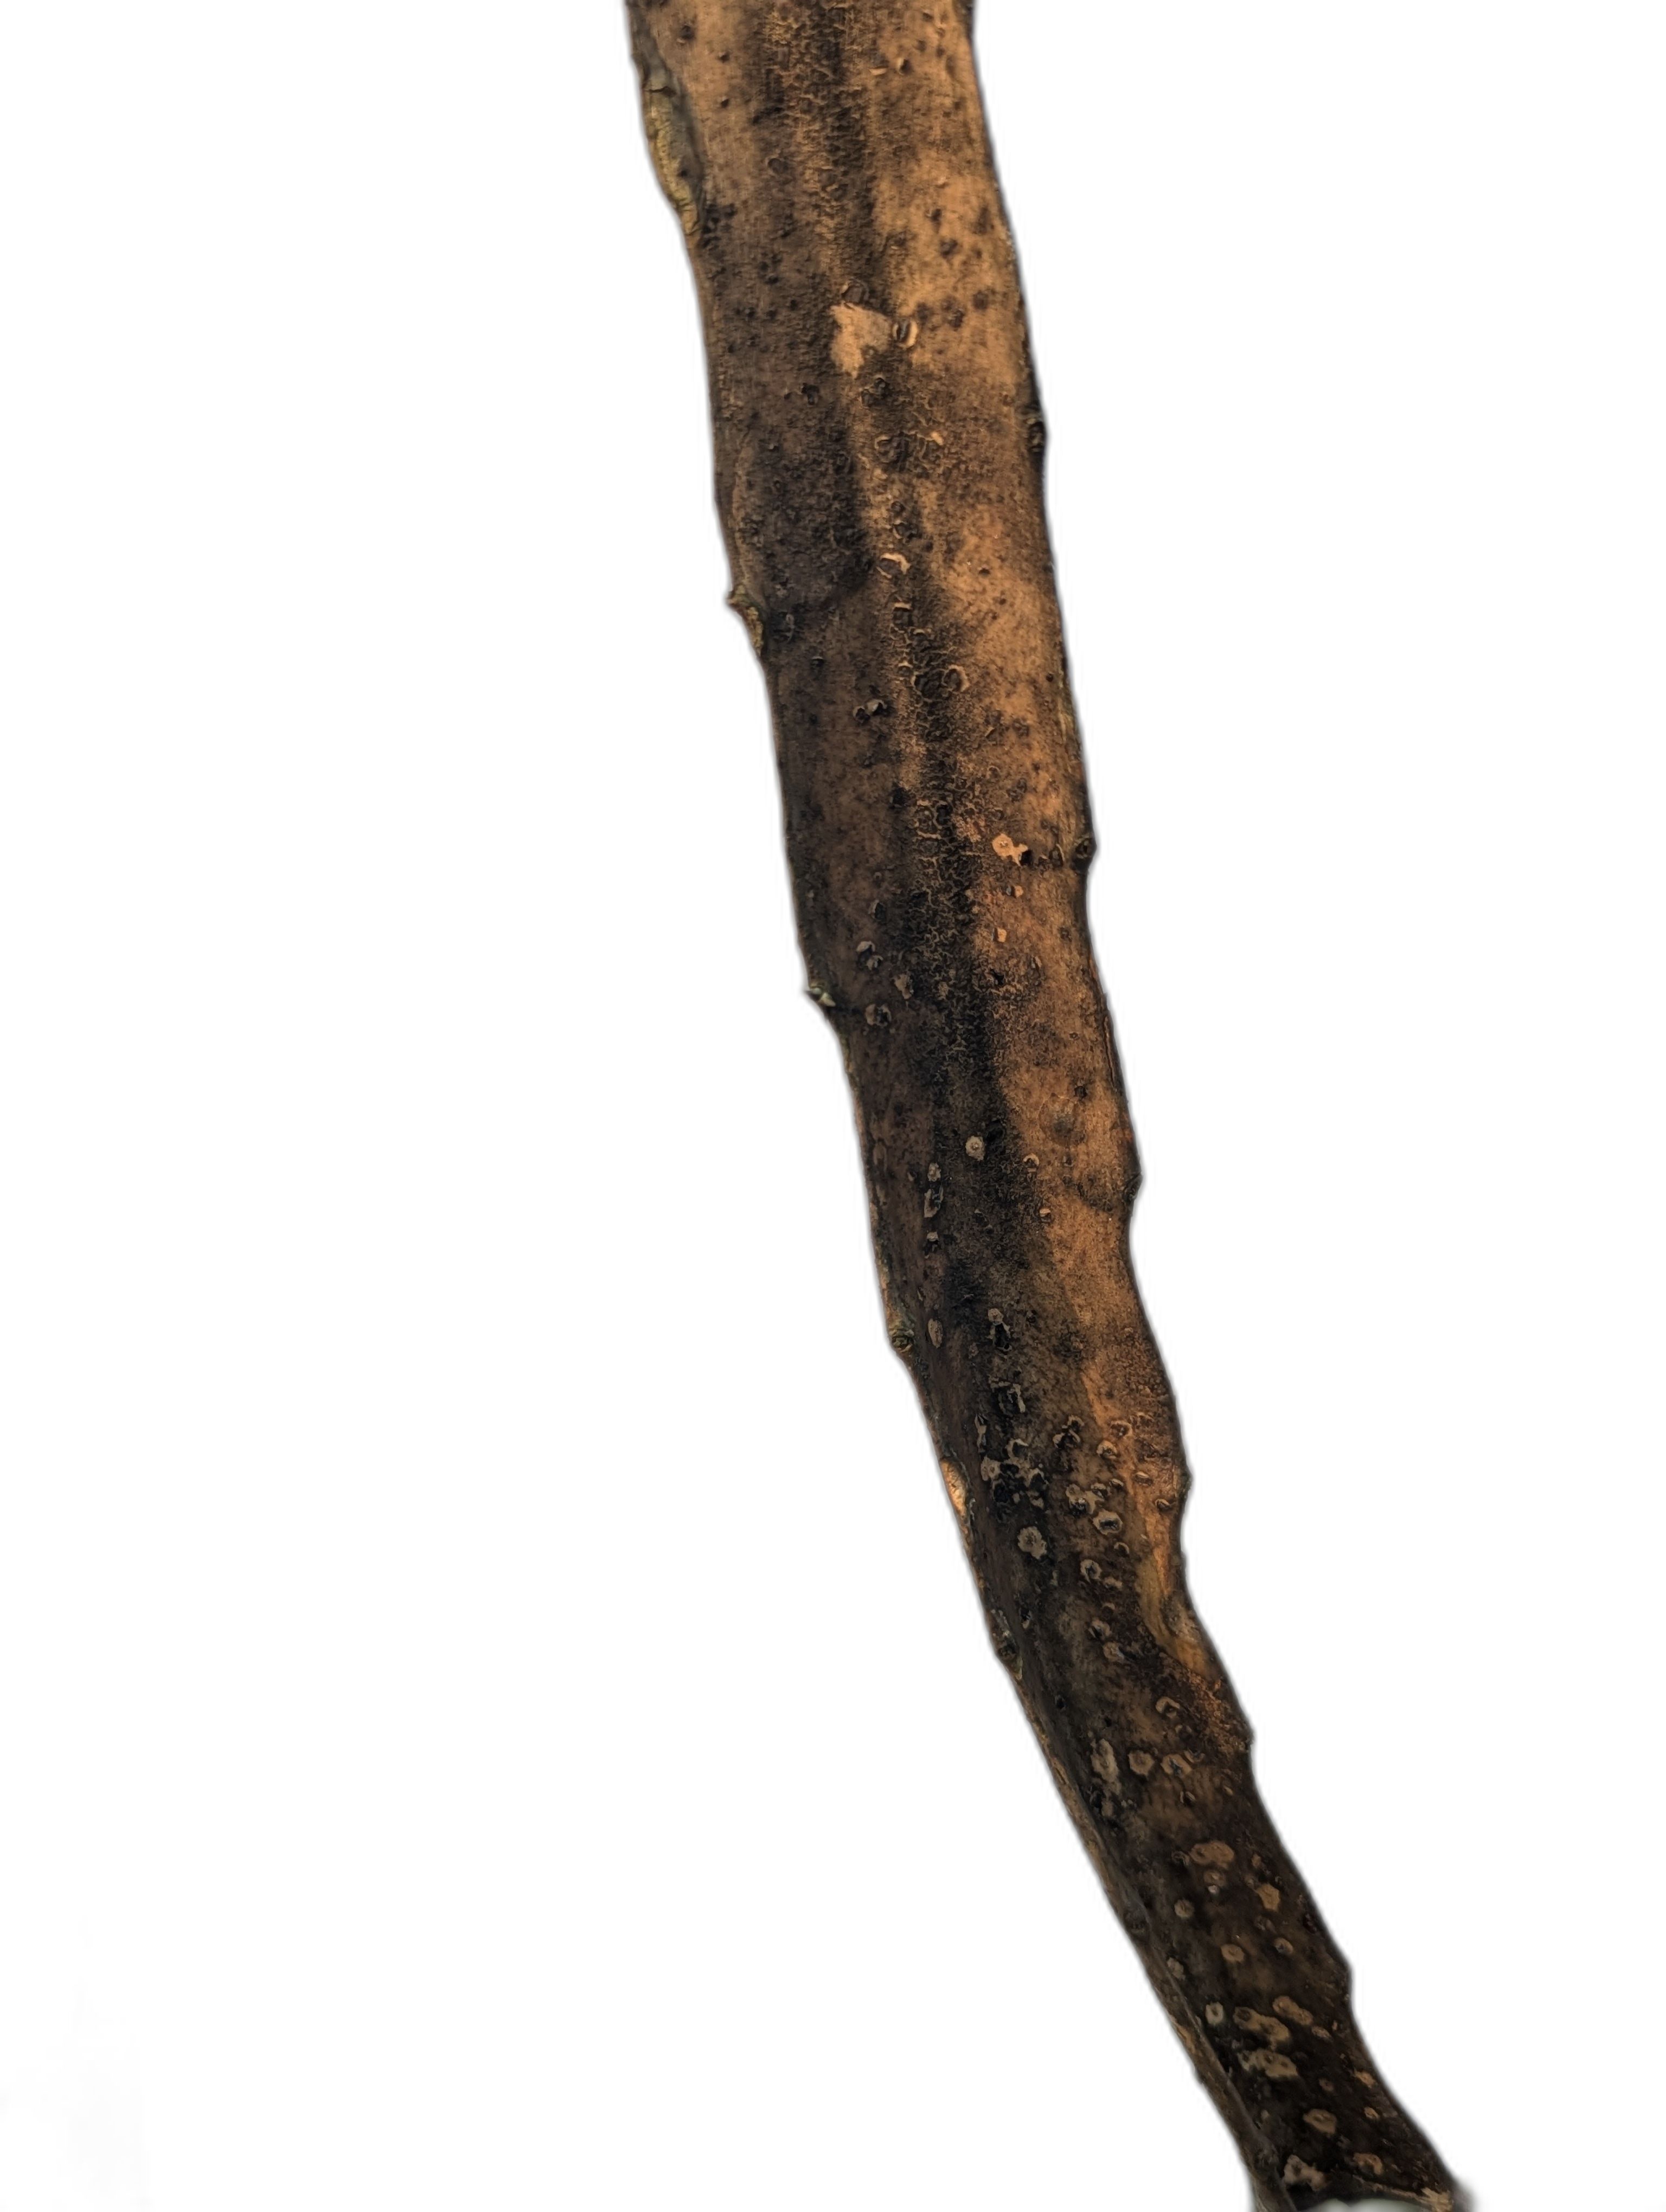
Label: Bad leaf